María Grande

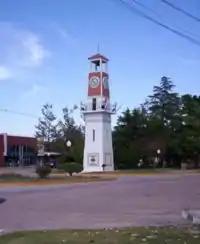
María Grande

María Grande is a village and municipality in Entre Ríos Province in north-eastern Argentina.